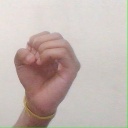
अक्षर: ऊ